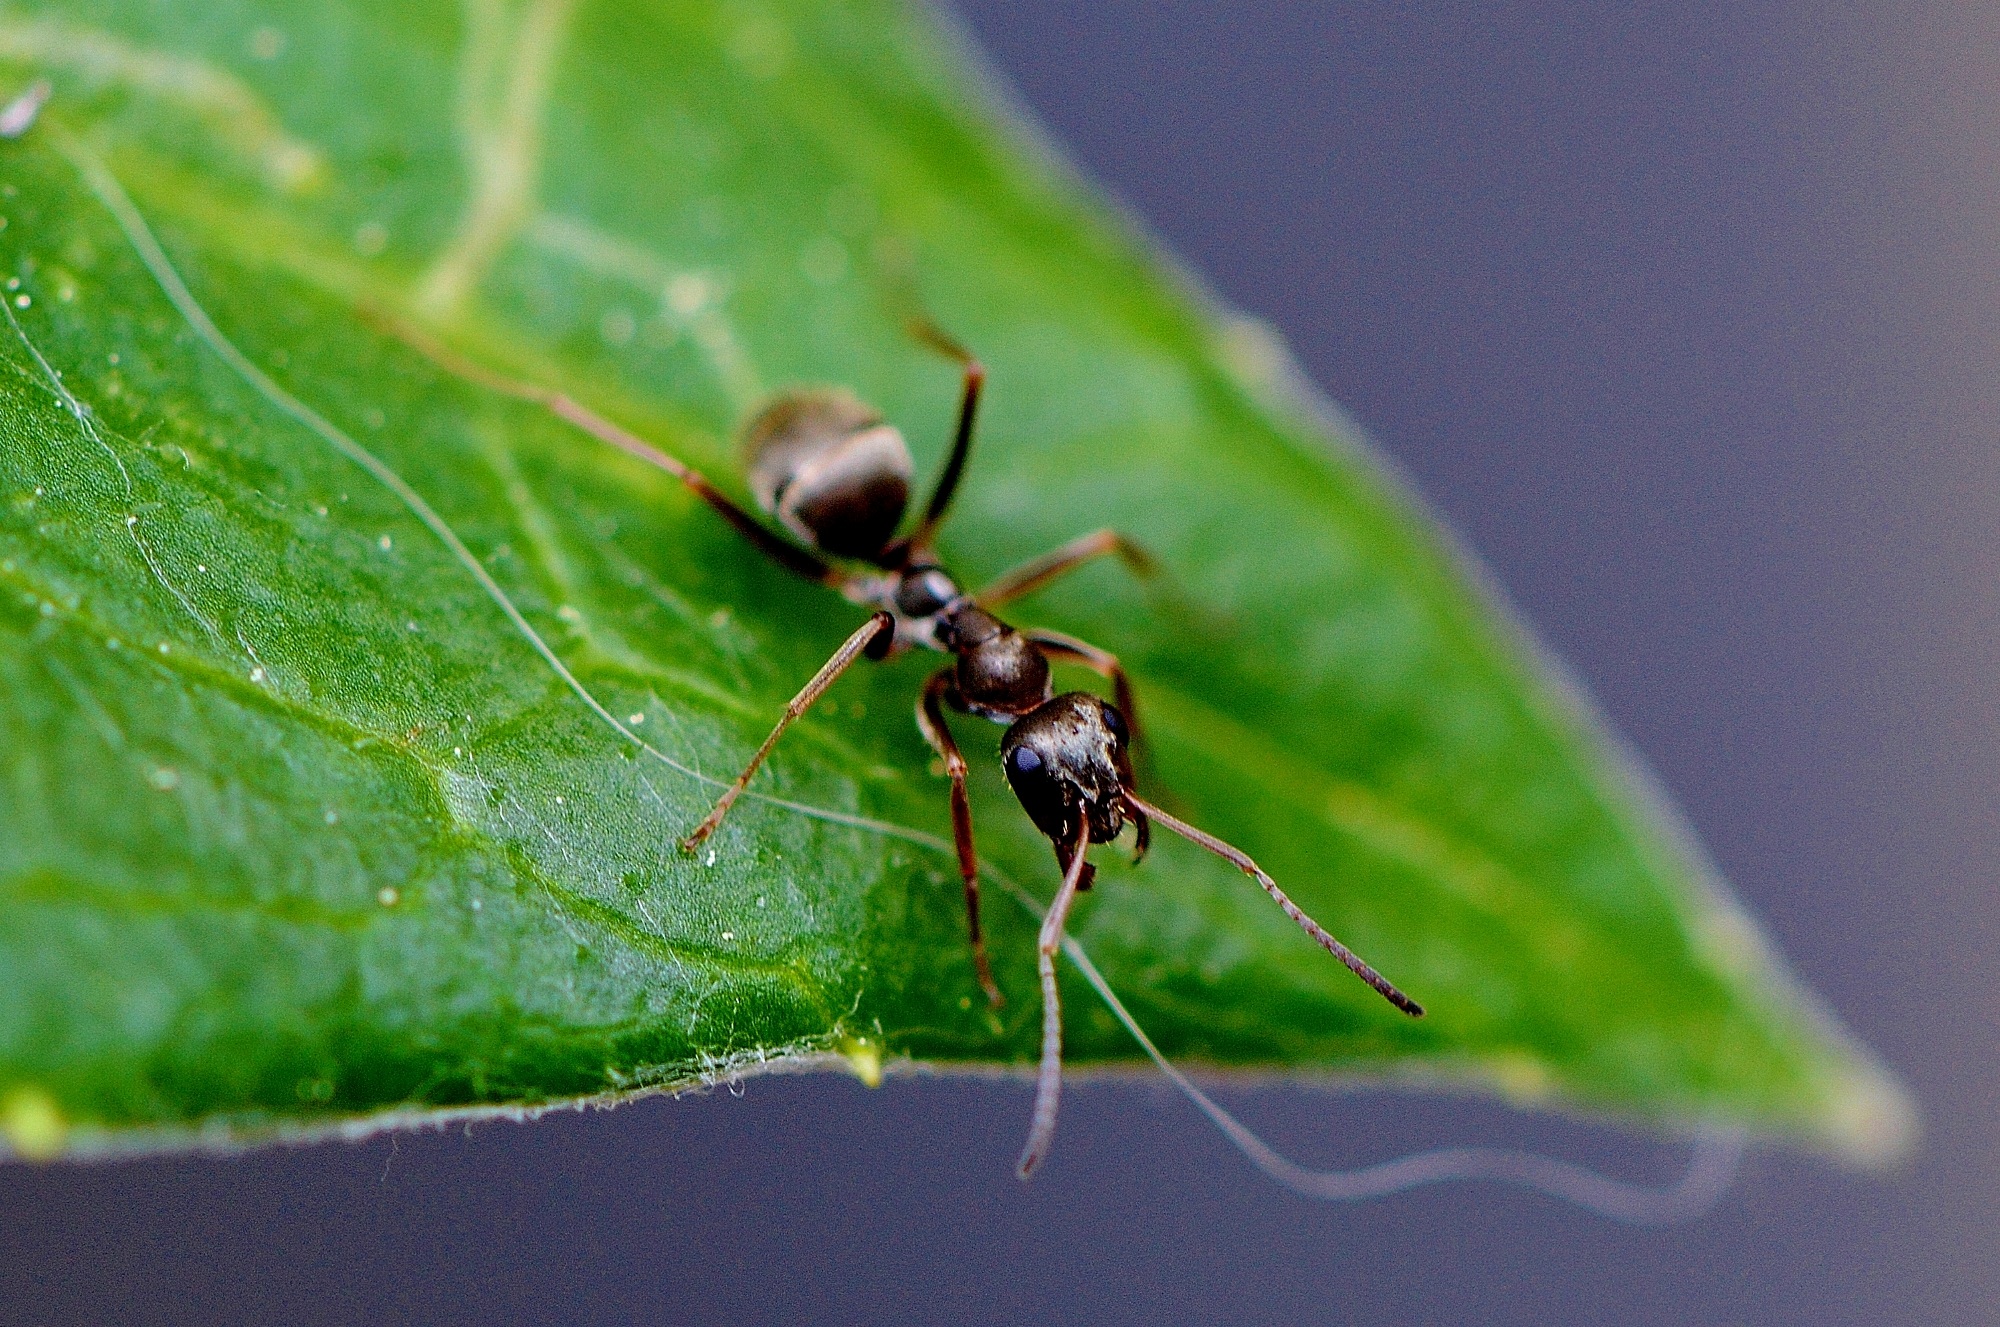
nature, photography, leaf, fly, green, insect, close, fauna, invertebrate, close up, ant, pest, damselfly, macro photography, arthropod, leaf beetle, plant stem